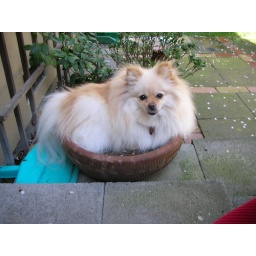
Iki's new favorite past time is spending hours outside guarding the side door in his flower pot.